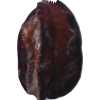
Label: carambola